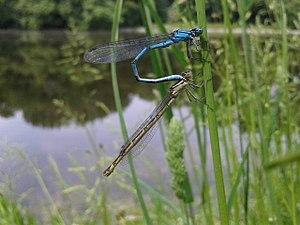
Enallagma cyathigerum, l'Agrion porte-coupe devant son étang
Enallagma cyathigerum, l'agrion porte-coupe, est une espèce d'insectes odonates qui fait partie des demoiselles d'Europe.